List of oratorios

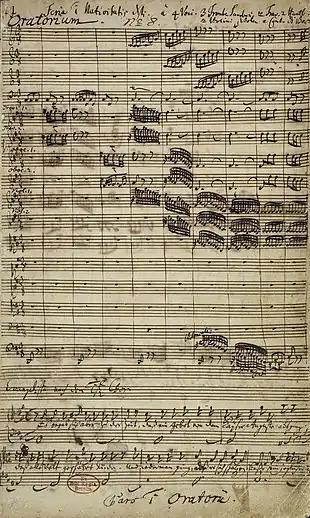
First page of the first part of Bach's "Christmas Oratorio" (1734)

This is a chronological list of oratorios from the 16th century to the present. Unless otherwise indicated, all dates are those when the work was first performed. In some cases only the date of composition is known. In others, the oratorio has only been heard on a recording.